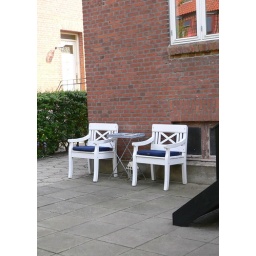
Left over white chairs